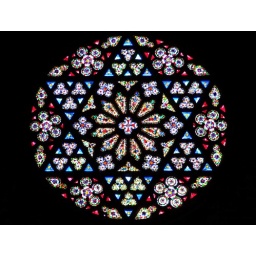
Amazing stained glass window in Valencia Cathedral